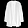
Label: Coat